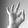
ASL letter: F